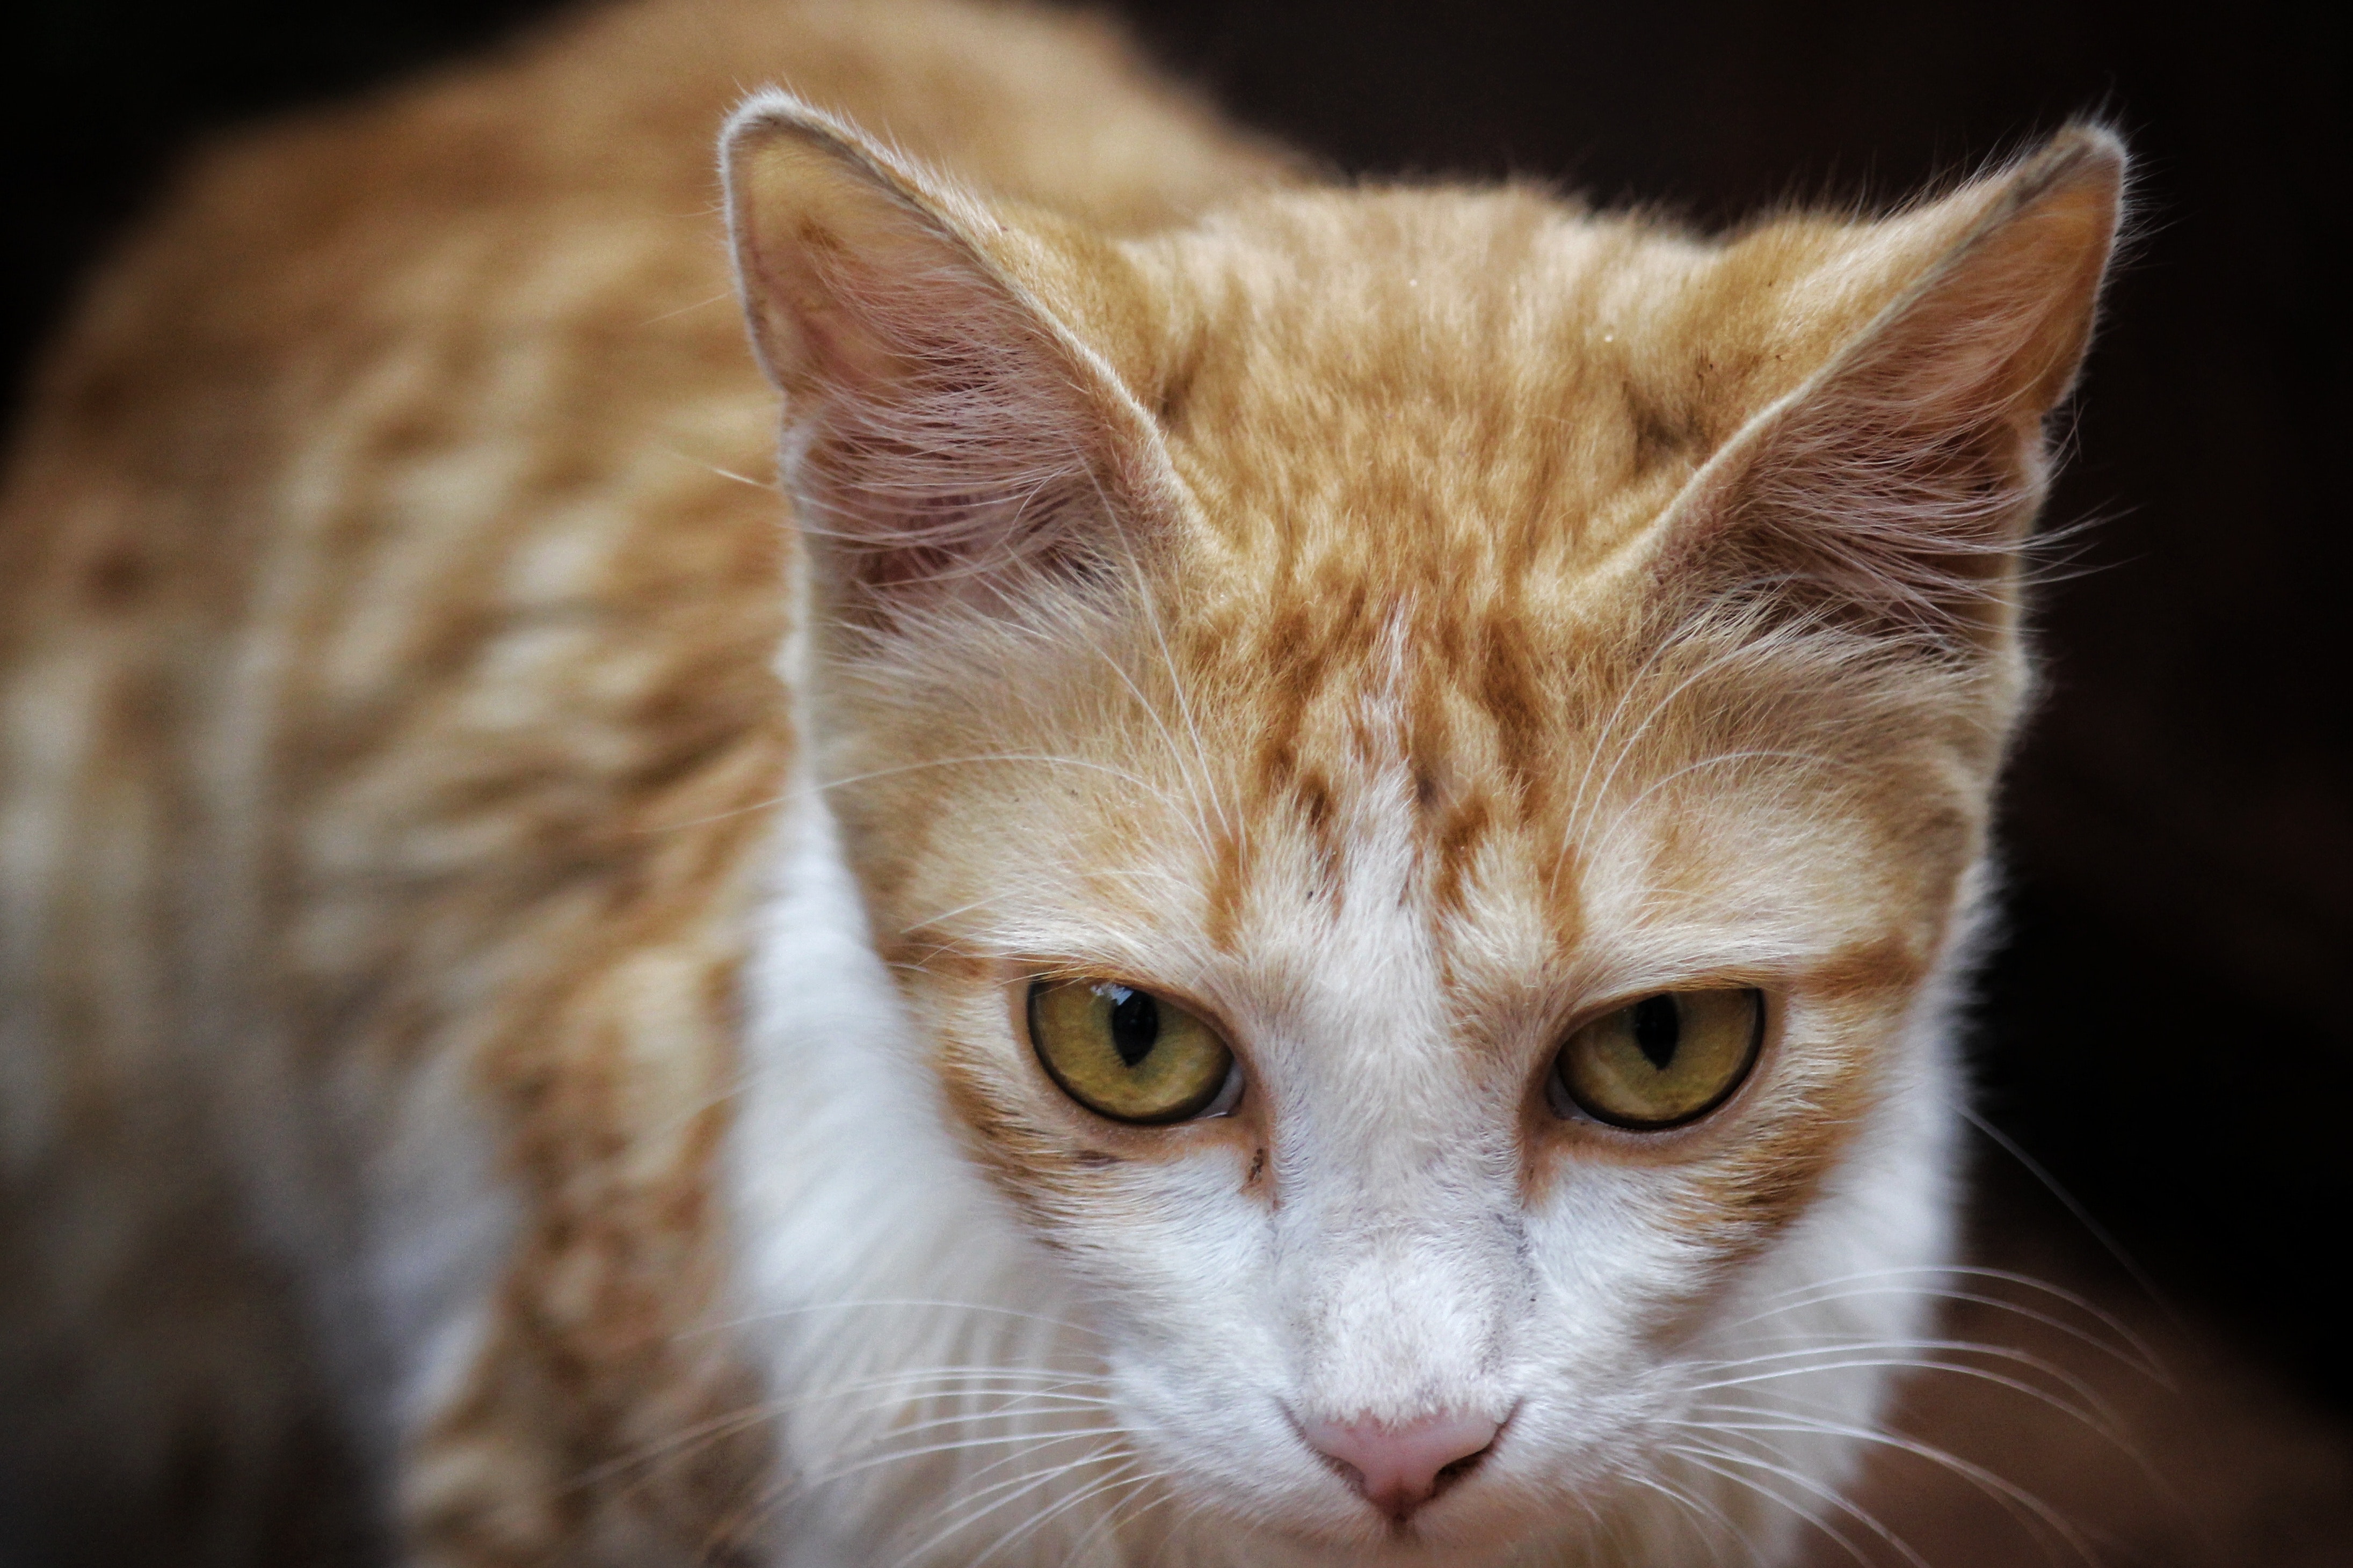
cat, mammal, vertebrate, whiskers, small to medium sized cats, felidae, carnivore, tabby cat, eye, european shorthair, snout, fur, close up, kitten, Arabian mau, asian, domestic short haired cat, ear, aegean cat, fawn, american wirehair, german rex, australian mist, norwegian forest cat, kurilian bobtail, Laperm, turkish angora